WKNR

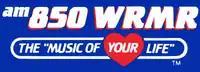
Station logo as WRMR; also includes the Music of Your Life logo

WRMR's MOR format boasted an airstaff of multiple Cleveland broadcast veterans at launch. In addition to programming duties, Ray Marshall hosted afternoons and was joined by Ted Alexander of WBBG and John E. Douglas of WHK, while WLTF program director Dave Popovich became operations manager for both stations. Transtar Radio Networks's "Formula 41" satellite service aired in the evenings and overnights. WRMR's older-sounding format was aimed at the 40–49 age group as a counterpart to WLTF's "lite rock" format, targeting listeners who did not want to hear a traditional easy-listening station. A second-story addition was built at WLTF's downtown studios. Ratings for WRMR during this period were low, typically attributed to the station's signal, seen as weak by comparison to other stations but WWWE saw an immediate surge in listenership after adopting the former WJW format. An AM stereo converter was installed on the WRMR transmitter upon the station's debut, with Booth executive Gordon Stenback having been a major proponent of the technology. WRMR became the second AM station in Cleveland to broadcast in stereo after WGAR, and was also joined by WAKR in Akron.